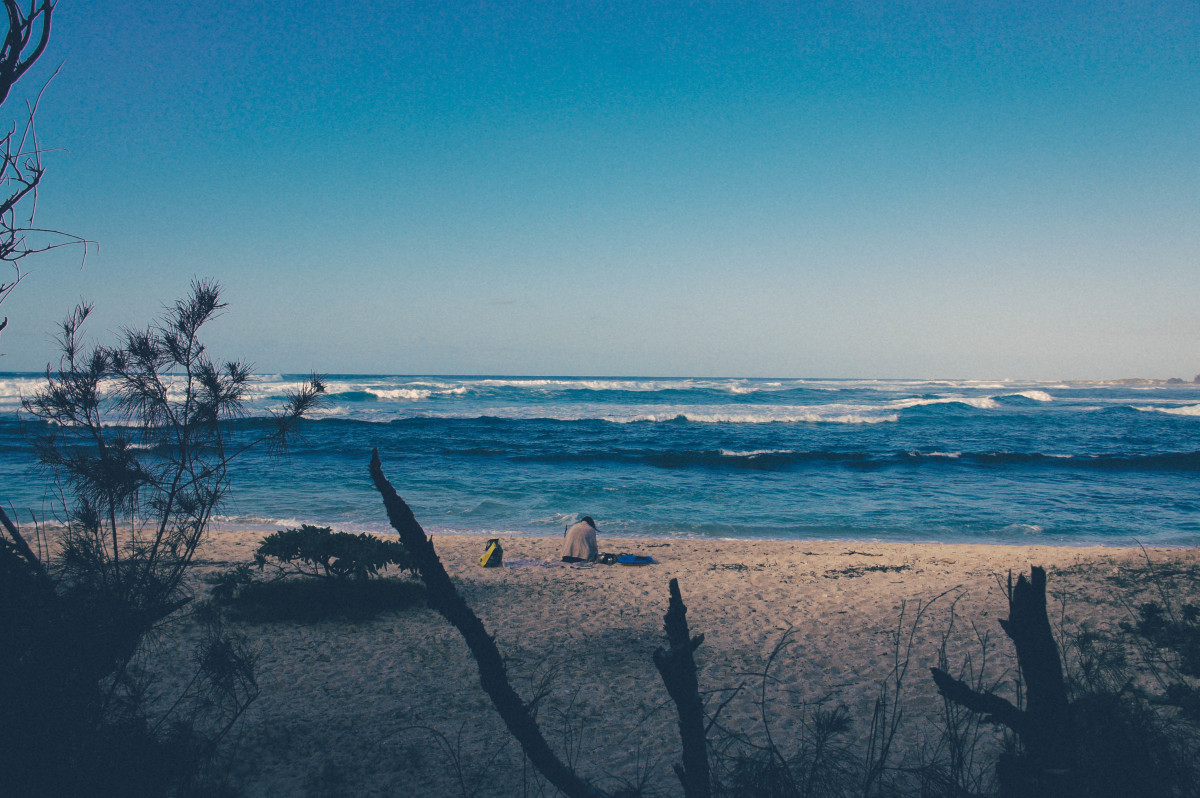
Tags: sea, coast, sand, ocean, horizon, cloud, sky, sunrise, sunset, morning, shore, dawn, vacation, dusk, evening, reflection, bay, blue, body of water, cape